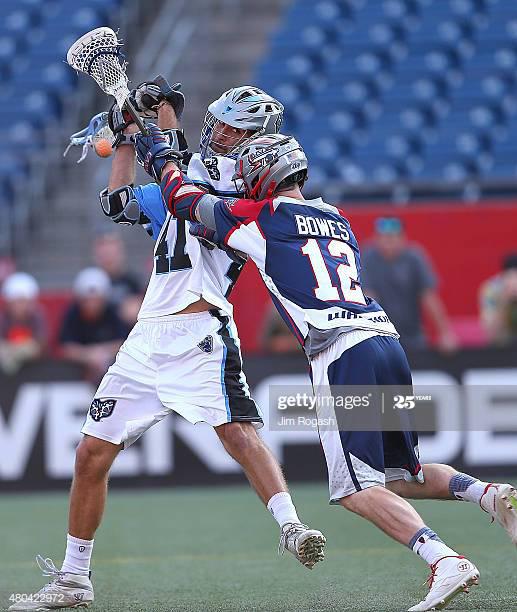
man shoots by person in the first half
Relation: Visible, Meta